Dapdune Wharf

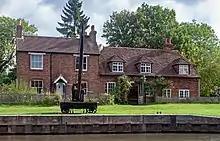
Dapdune Lea and Dapdune Wharf Cottage

Dapdune Wharf comprises a complex of a dozen buildings. Most are concerned with the construction and maintenance of the barges and stores for the various materials needed. They include a smithy, a barge repair shed at the end of a short cut from the bend in the river, a carpenters shed, formerly the sail loft, and the barge building shed at the north end of the site. There was also a graving dock with associated capstans for barges needing repairs below the water line. There were separate stores for gunpowder, part of the oldest building on the site, and for carbide, which was delivered from London for fuel for lamps. Two specialist buildings were the steam chest for bending wood to shape for boat ribs, and the tar chest for caulking. A cottage on the wharf, renovated in 1894 for the Edwards family, is a Grade II listed building. The other cottage, Dapdune Lea, was built at the same time for William Stevens III's sister, Mary Jane Stevens. Later their brother, John, added a first floor balcony in order to be able to watch the cricket in comfort. Dapdune Lea is now the National Trust's administrative offices for the navigations.